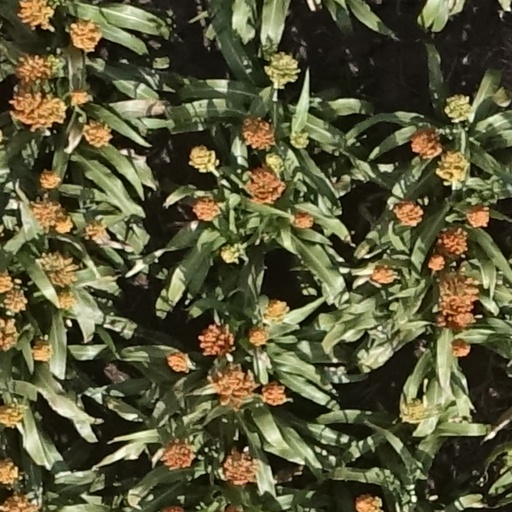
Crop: sorghum